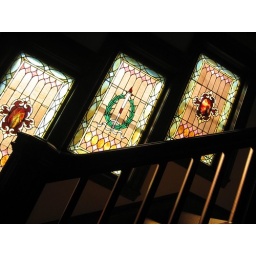
Stained glass windows in the Bohemian Bed and Breakfast in New Ulm, MN.